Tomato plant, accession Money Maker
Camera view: bottom (45 deg); turntable rotation: 270 degrees
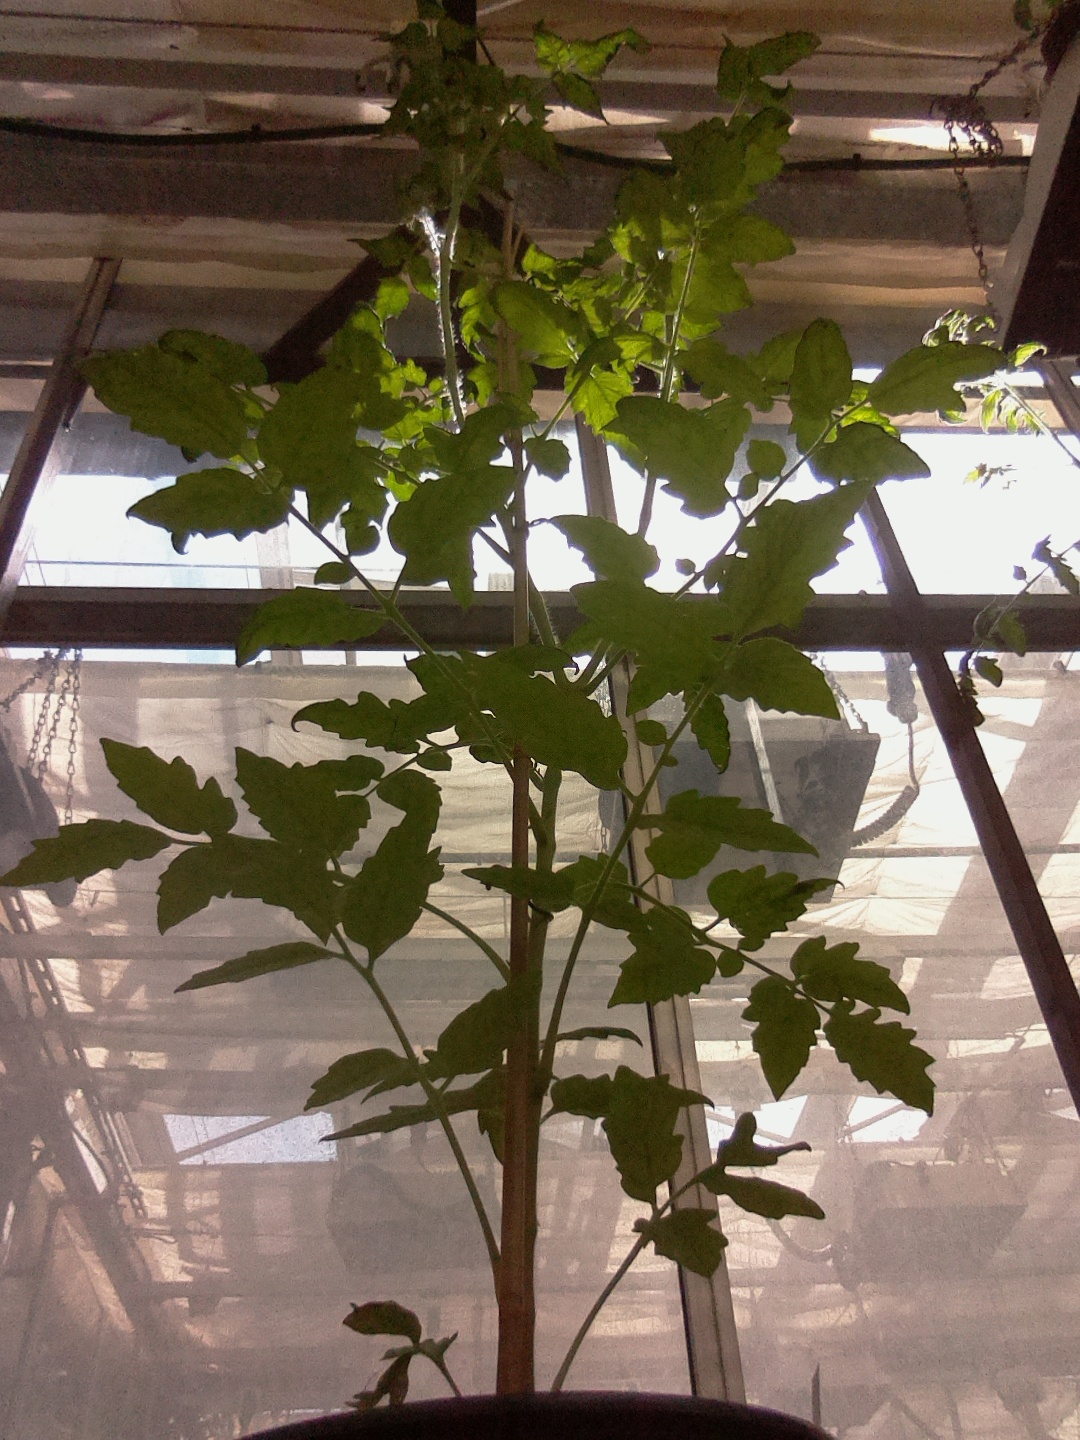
BBCH growth stage 60: First flowers open